2019–2021 Department of Homeland Security appointment disputes

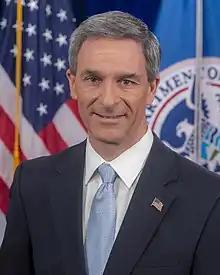
Ken Cuccinelli was appointed acting Director of U.S. Citizenship and Immigration Services in June 2019, and Acting Deputy Secretary of Homeland Security in November 2019. The first appointment was ruled invalid by a federal judge in March 2020; the second was found invalid by GAO in August 2020.

Beginning in 2019, multiple appointments of acting officials in the United States Department of Homeland Security (DHS) were questioned, on the basis of whether the appointments were legal under the Federal Vacancies Reform Act of 1998 and the Homeland Security Act of 2002. After the departure of Secretary Kirstjen Nielsen in April 2019, the Trump administration did not formally nominate a new secretary to be confirmed by the Senate, relying on acting postings.